1922 Michigan Wolverines football team

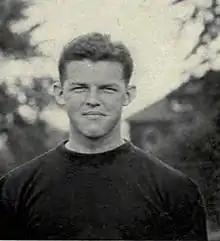
Bernard Kirk

In the second half, Michigan held Minnesota scoreless and intercepted five of Martineau's passes (three by Kipke and two by Jackson Keefer). Michigan's final points were scored after a pass from Uteritz to Bernard Kirk took the ball to Minnesota's 17-yard line. The drive was halted, and Blott kicked a field goal from the 20-yard line.